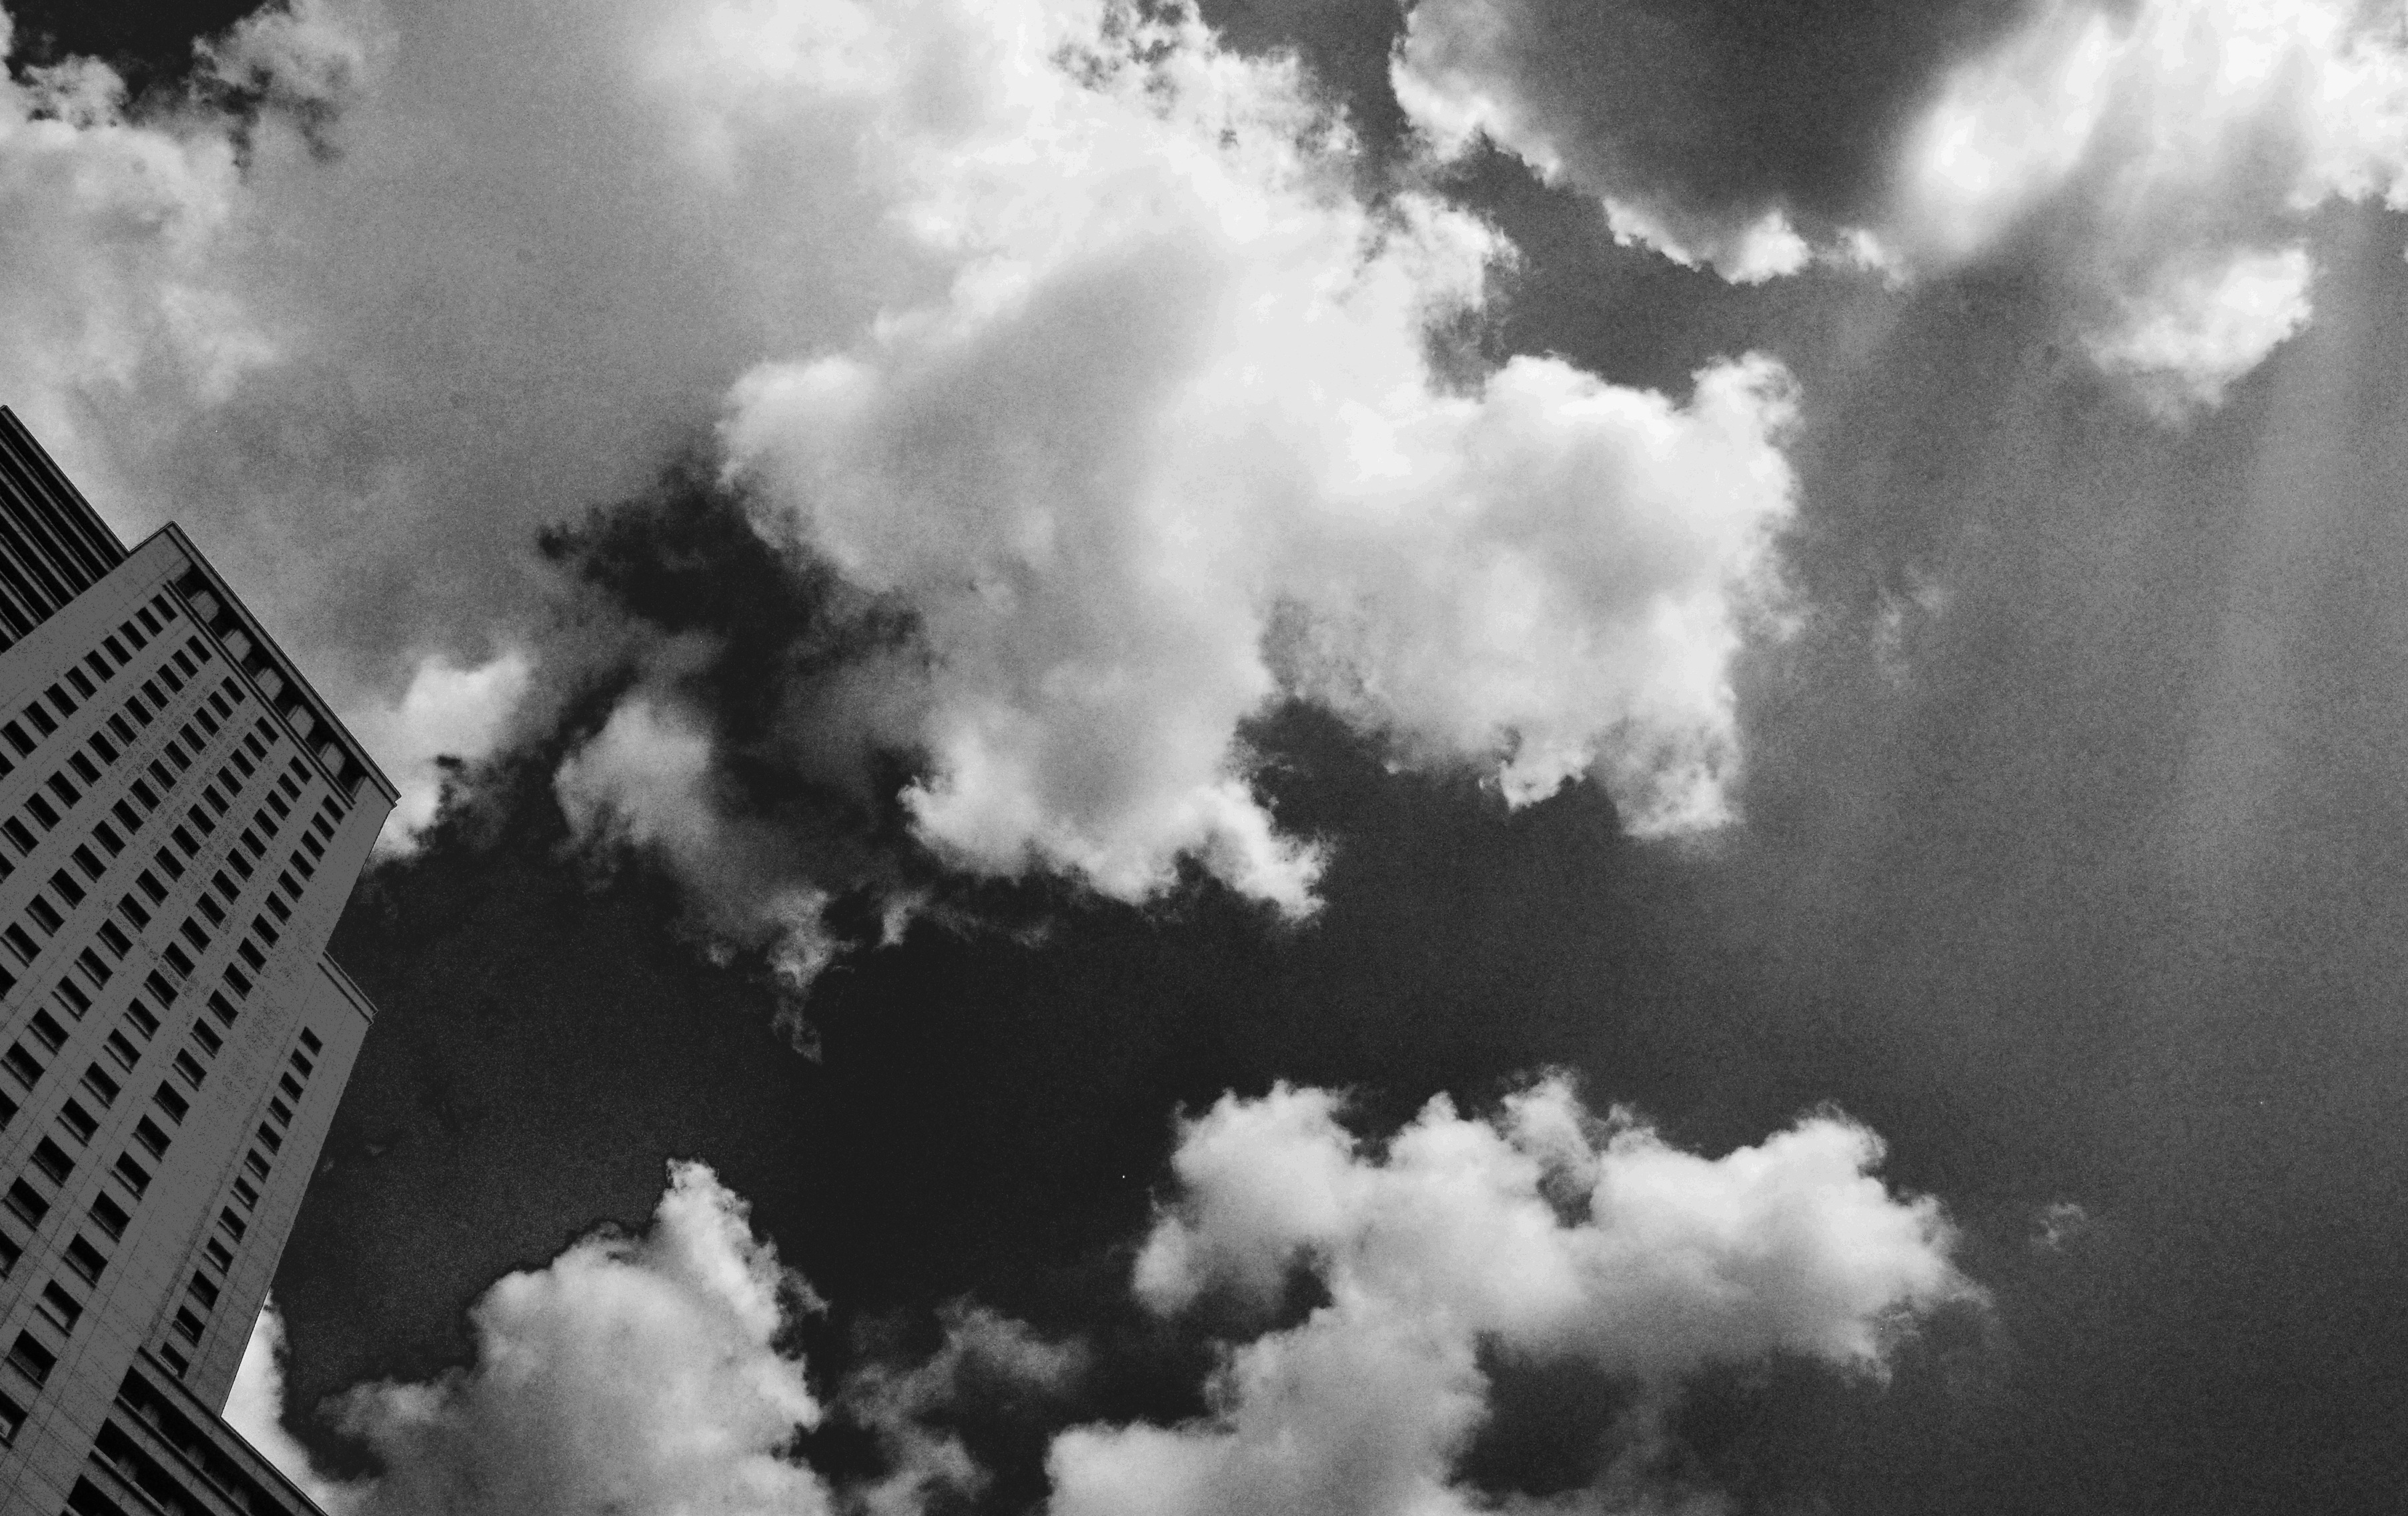
cloud, black and white, sky, white, sunlight, atmosphere, smoke, darkness, black, monochrome, meteorological phenomenon, monochrome photography, atmosphere of earth